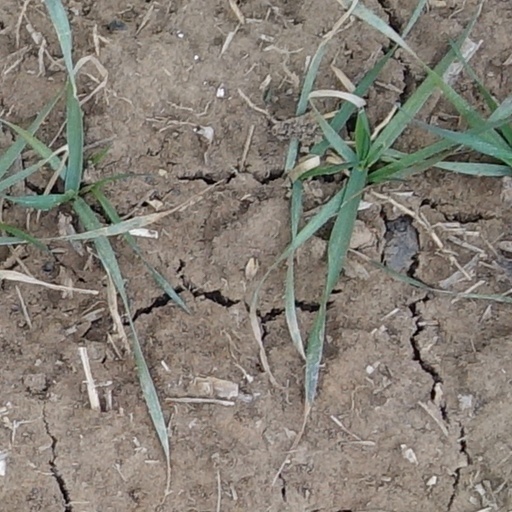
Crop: wheat